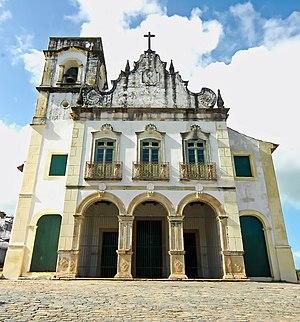
Le terme Afro-Brésiliens désigne les habitants noirs du Brésil, lesquels sont généralement des descendants d’esclaves originaires d’Afrique. Ce terme n’est pas d’un usage très répandu au Brésil même, où constructions et classifications sociales reposent sur l’apparence plutôt que sur l’ascendance réelle ; les personnes présentant des traits africains visibles, en particulier une peau sombre, sont généralement nommés negros ou, moins communément, pretos. Les membres d’un autre groupe de population, les pardos, sont susceptibles également de posséder une ascendance africaine, à des degrés divers. En fonction des circonstances, ceux dont les traits africains sont plus patents seront souvent catalogués par les autres comme negros, et par conséquent tendront à s’identifier eux-mêmes comme tels, au contraire de ceux chez qui ces traits sont plus discrets. Il importe de noter du reste que les termes pardo et preto sont peu usités en dehors du domaine des recensements statistiques, et que la société brésilienne dispose d’une panoplie de mots pour caractériser les personnes d’origine raciale mixte.